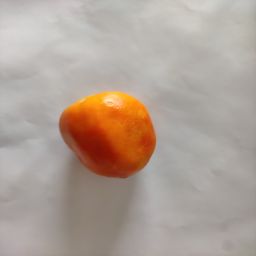
Crop: Tomato
Quality: Ripe